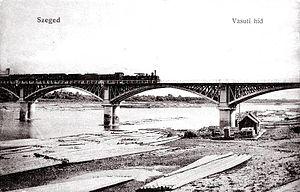
Le Szegedi vasúti Tisza-híd est un ancien pont ferroviaire situé à Szeged en Hongrie. Il franchit la Tisza.